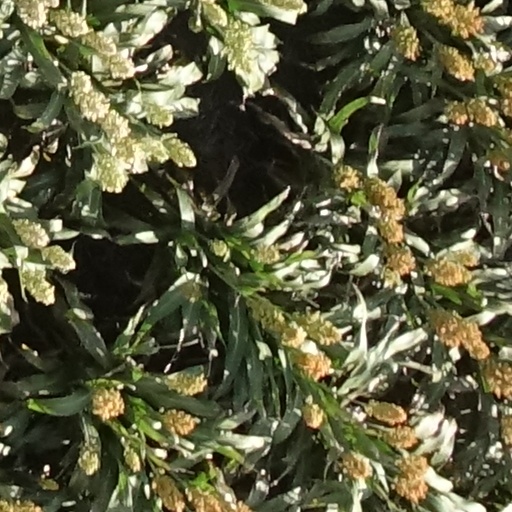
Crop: sorghum